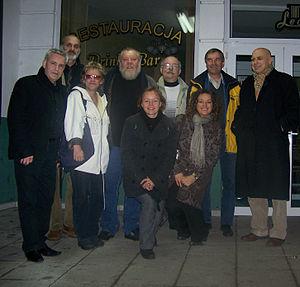
Jožin z bažin est une chanson composée en 1977 par le musicien et comédien tchèque Ivan Mládek. Cette chanson est connue par l'émission de télévision Countryshow. En janvier 2008, la musique devient populaire en Pologne, puis en Hongrie, Autriche et Russie.